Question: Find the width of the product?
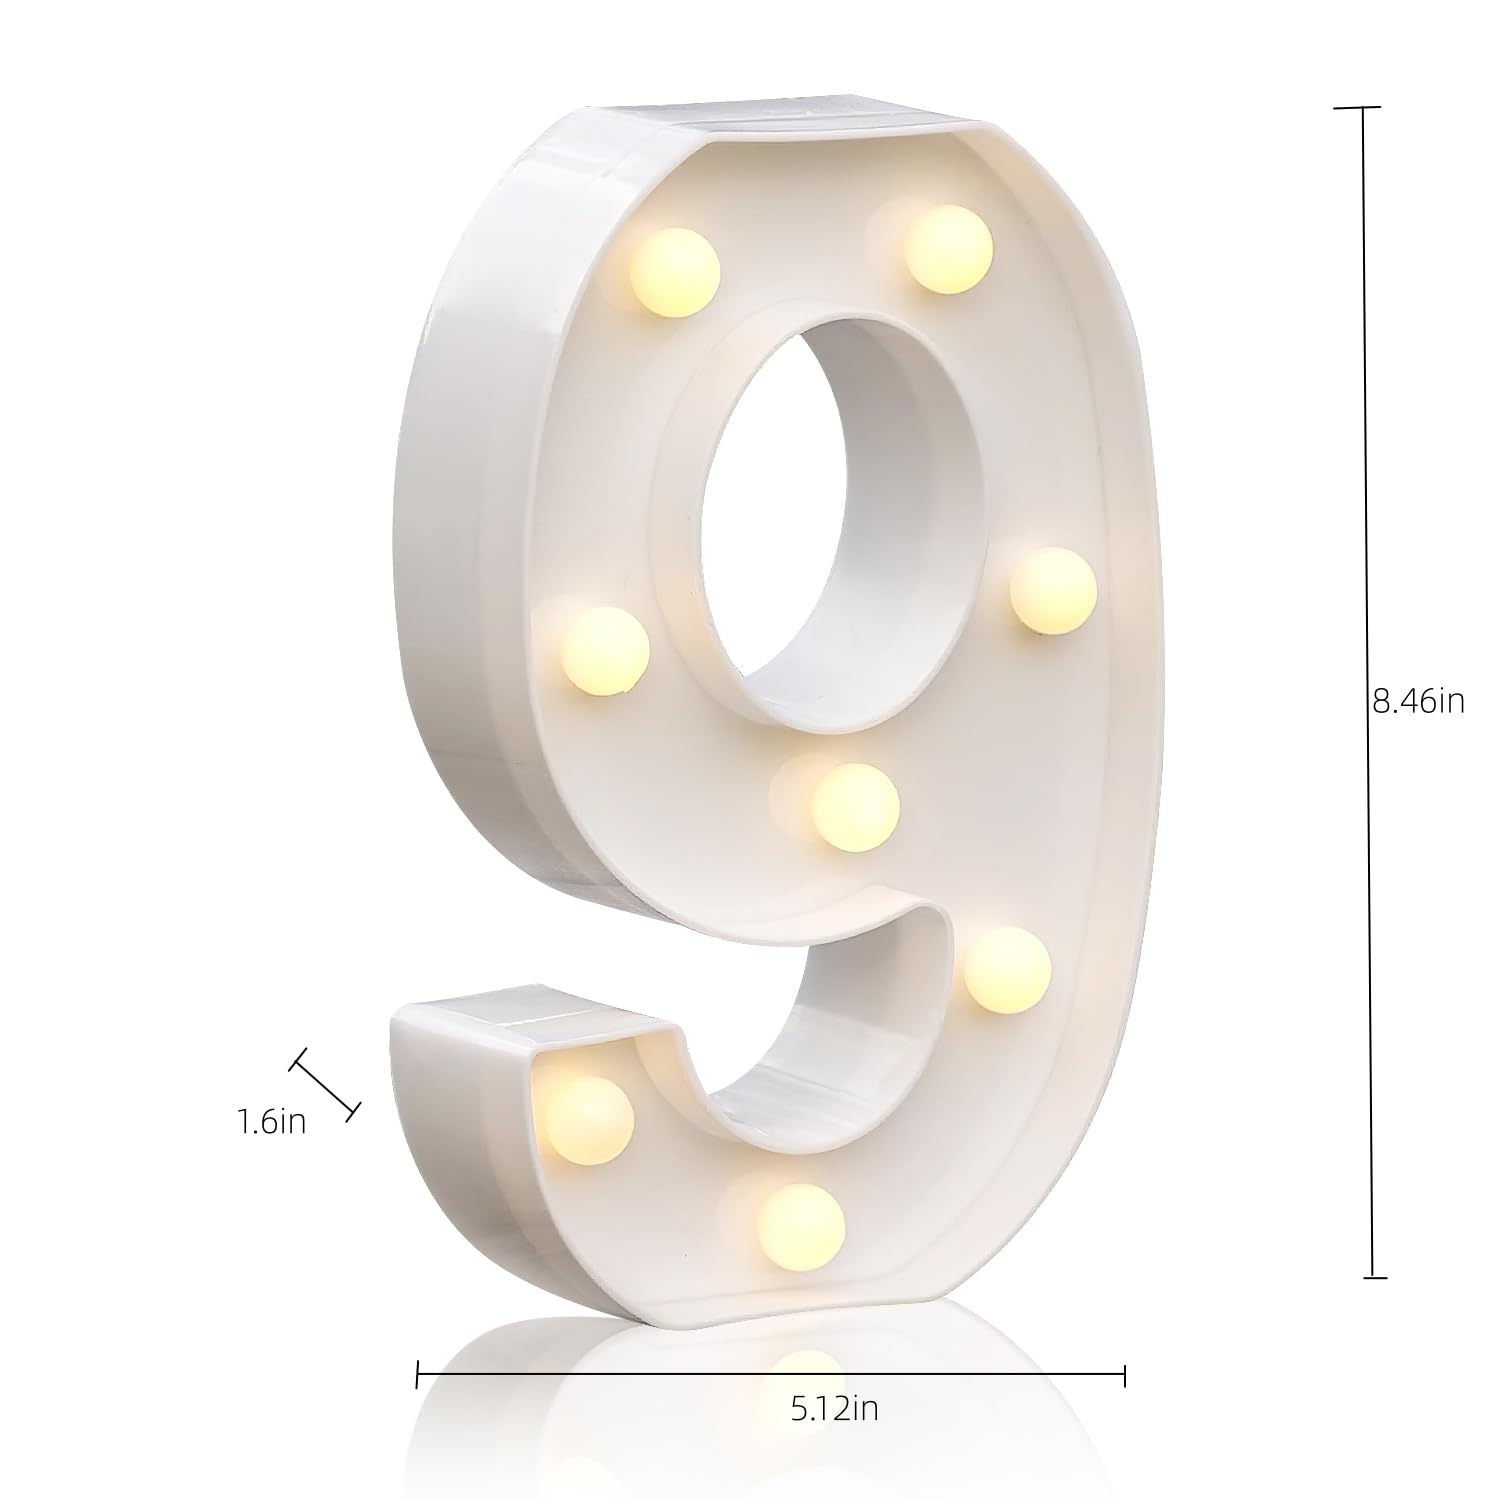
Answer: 5.12 inch